Yoshitaka Amano

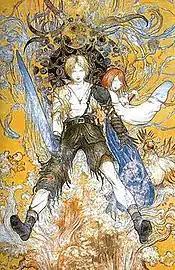
Amano's work on the "Final Fantasy series", as with his science fiction and fantasy illustrations, is known for its wispy lines and vibrant use of color.

In 1987, Amano joined Square (now known as Square Enix) to work on a role-playing video game for the Nintendo Entertainment System: "Final Fantasy". Amano produced conceptual design pieces for the game in both traditional and computer designed artwork. At this time, he also worked for another video game company, Kure Software Koubou, producing box cover illustrations as well as some character designs. This work included designs for Kure's "First Queen" series. Following "Final Fantasy VI" in 1994, he stepped down as the conceptual, image, and graphic designer of the series. He continued to provide promotional and character artwork for the following games and to design their title logos.